Northwestel

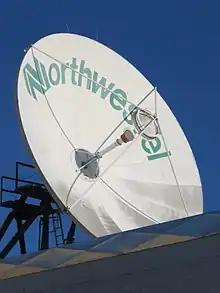
NorthwesTel satellite receive dish

Manual Mobile Telephone Service, using VHF frequencies, introduced by the Yukon Telephone Company at Whitehorse in the 1950s, was introduced by CNT/Northwestel along all major highways, the Mackenzie River valley and additional off-road regions, during the 1960-1990 period.